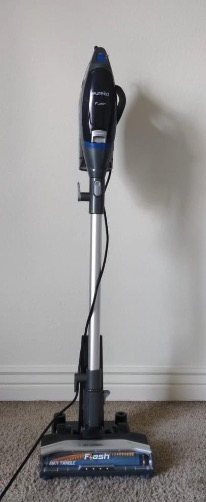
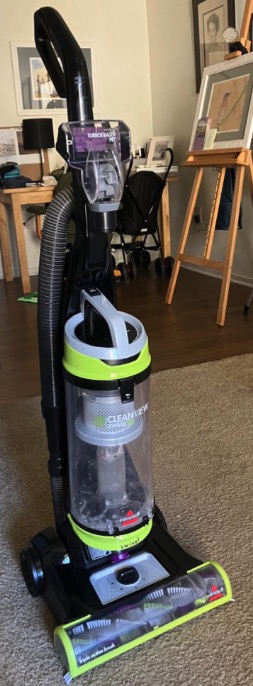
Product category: items_vacuum
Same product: no